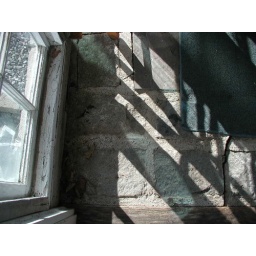
the floor in the window glass studio.made from cobblestones from a street they tore up in portland, maine and slate from a local quarry.